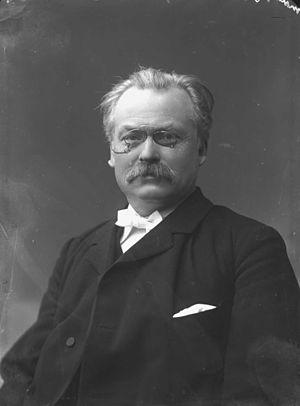
Johannes Haarklou, né le 13 mai 1847 à Førde – mort le 26 novembre 1925 à Oslo, est un compositeur norvégien.